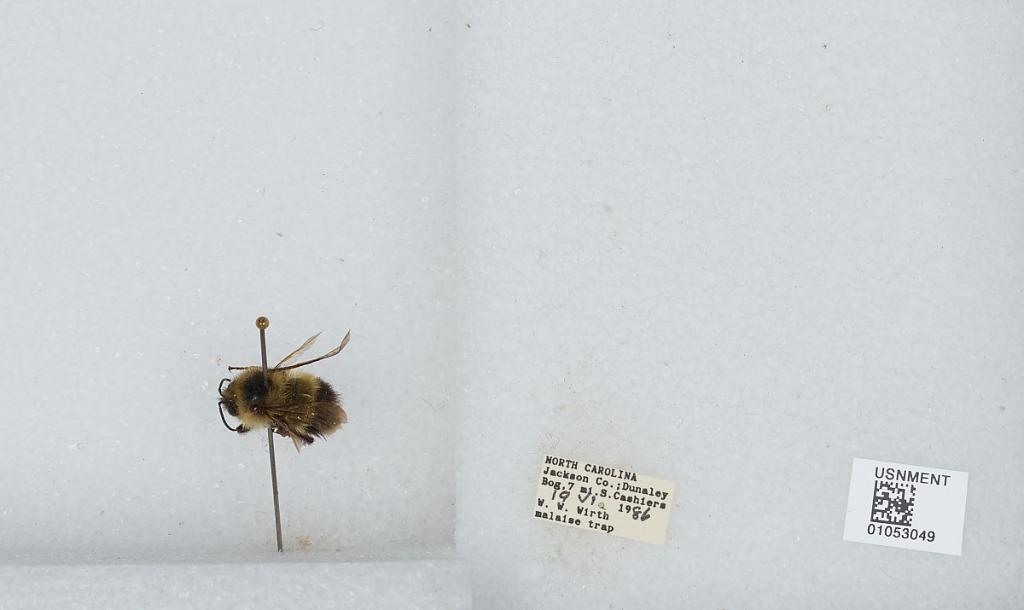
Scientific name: Bombus sp.
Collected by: W. Wirth
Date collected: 1986-6-19
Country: United States
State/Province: North Carolina
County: Jackson
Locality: Dulaney Bog, 7 miles south of Cashiers
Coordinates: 35.0258, -83.0622